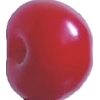
Label: cherry_sour